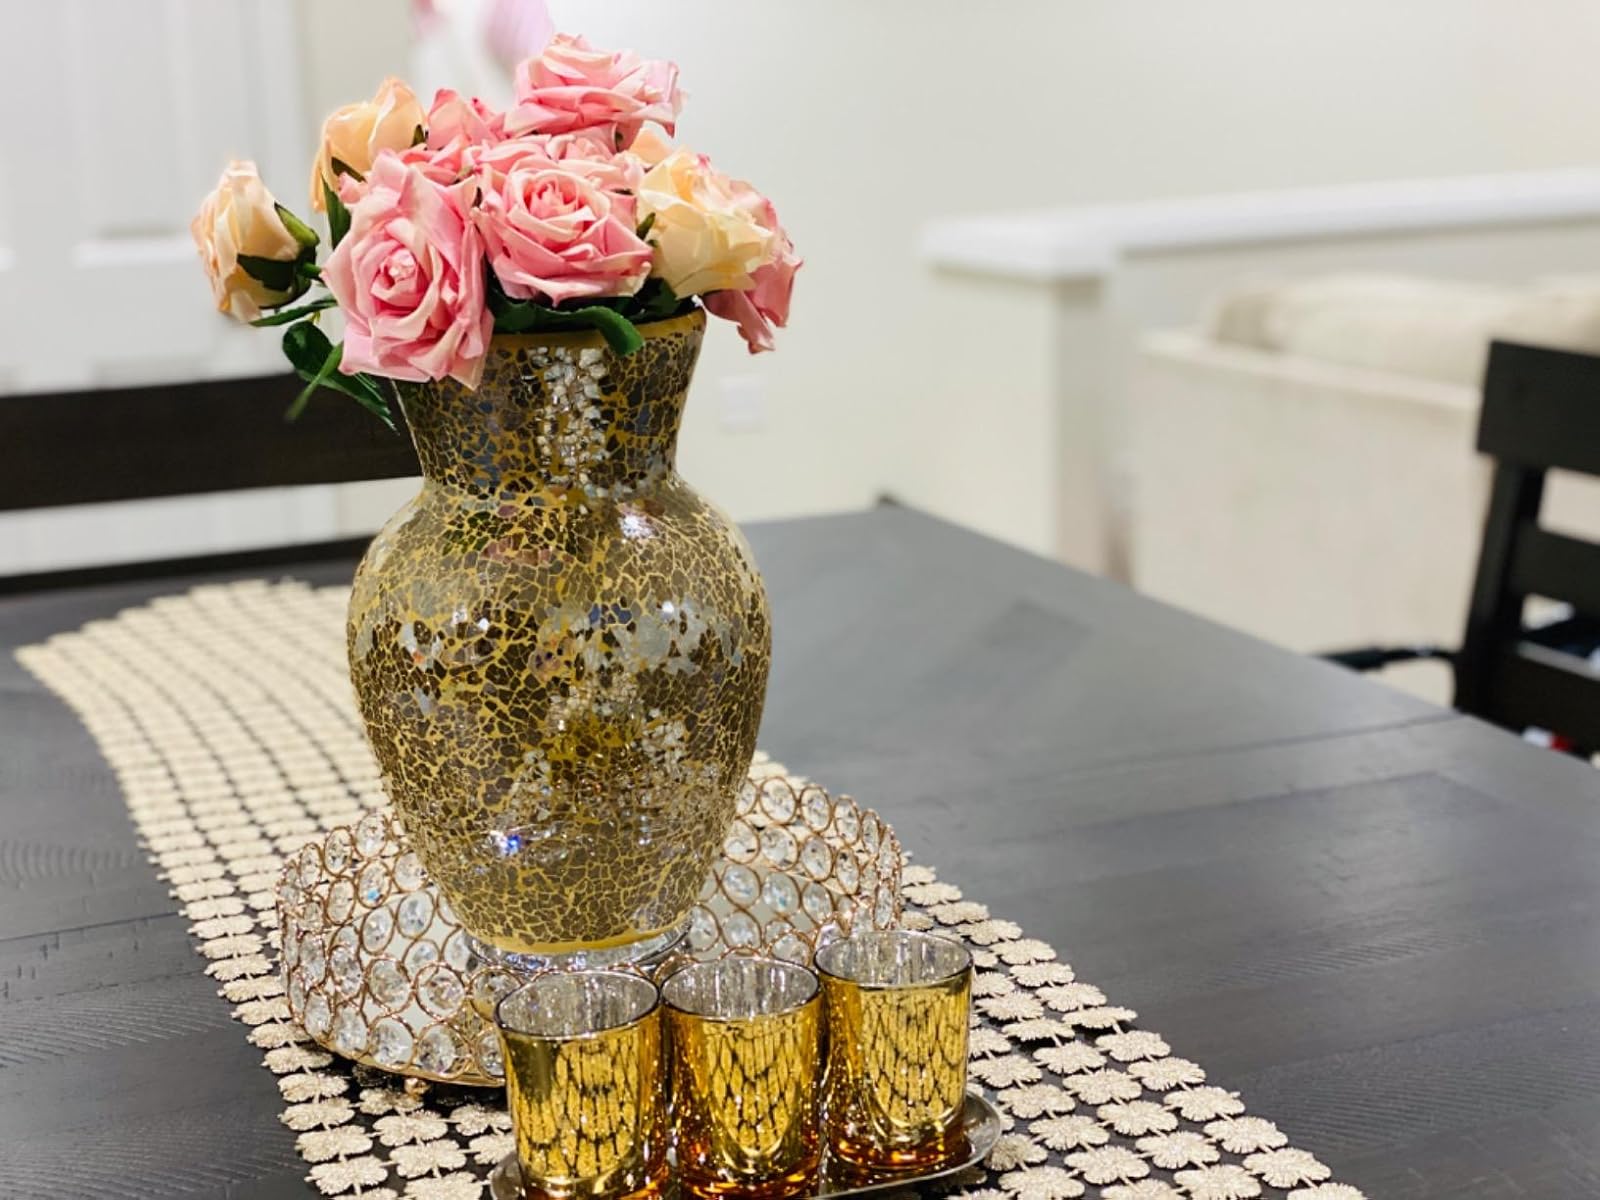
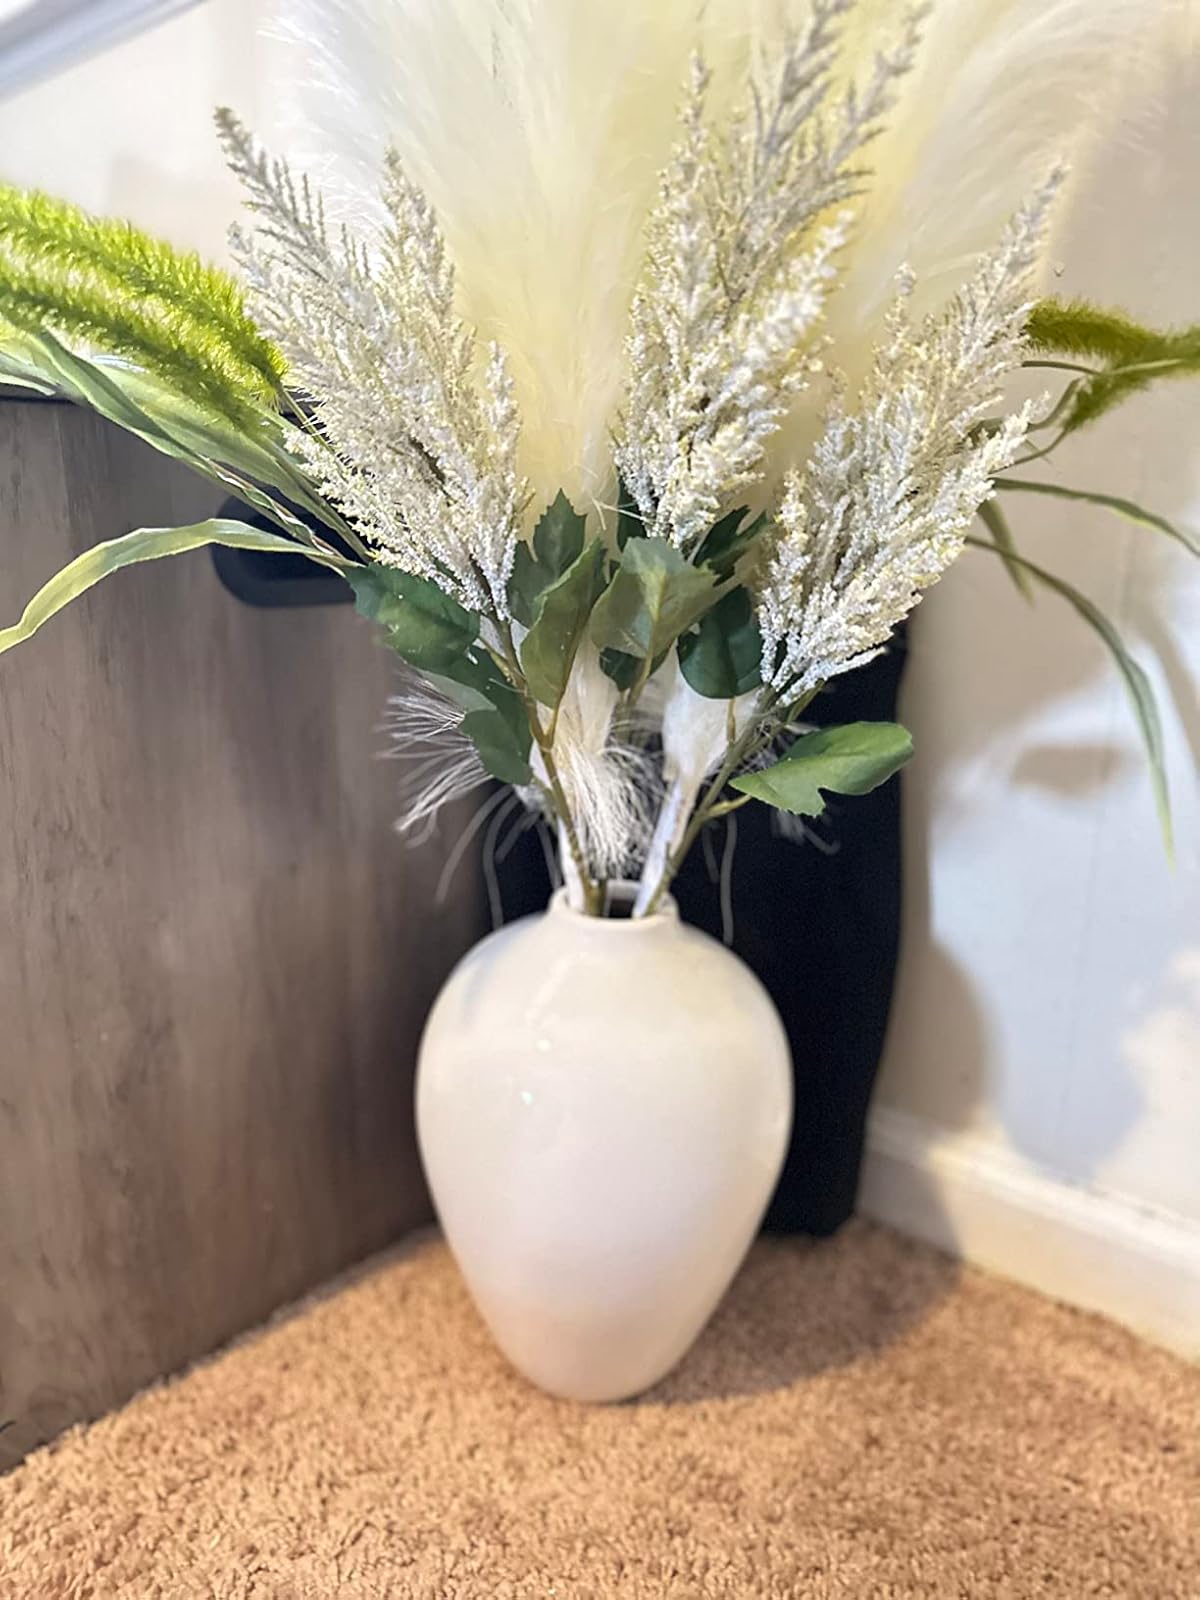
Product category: vase
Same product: no